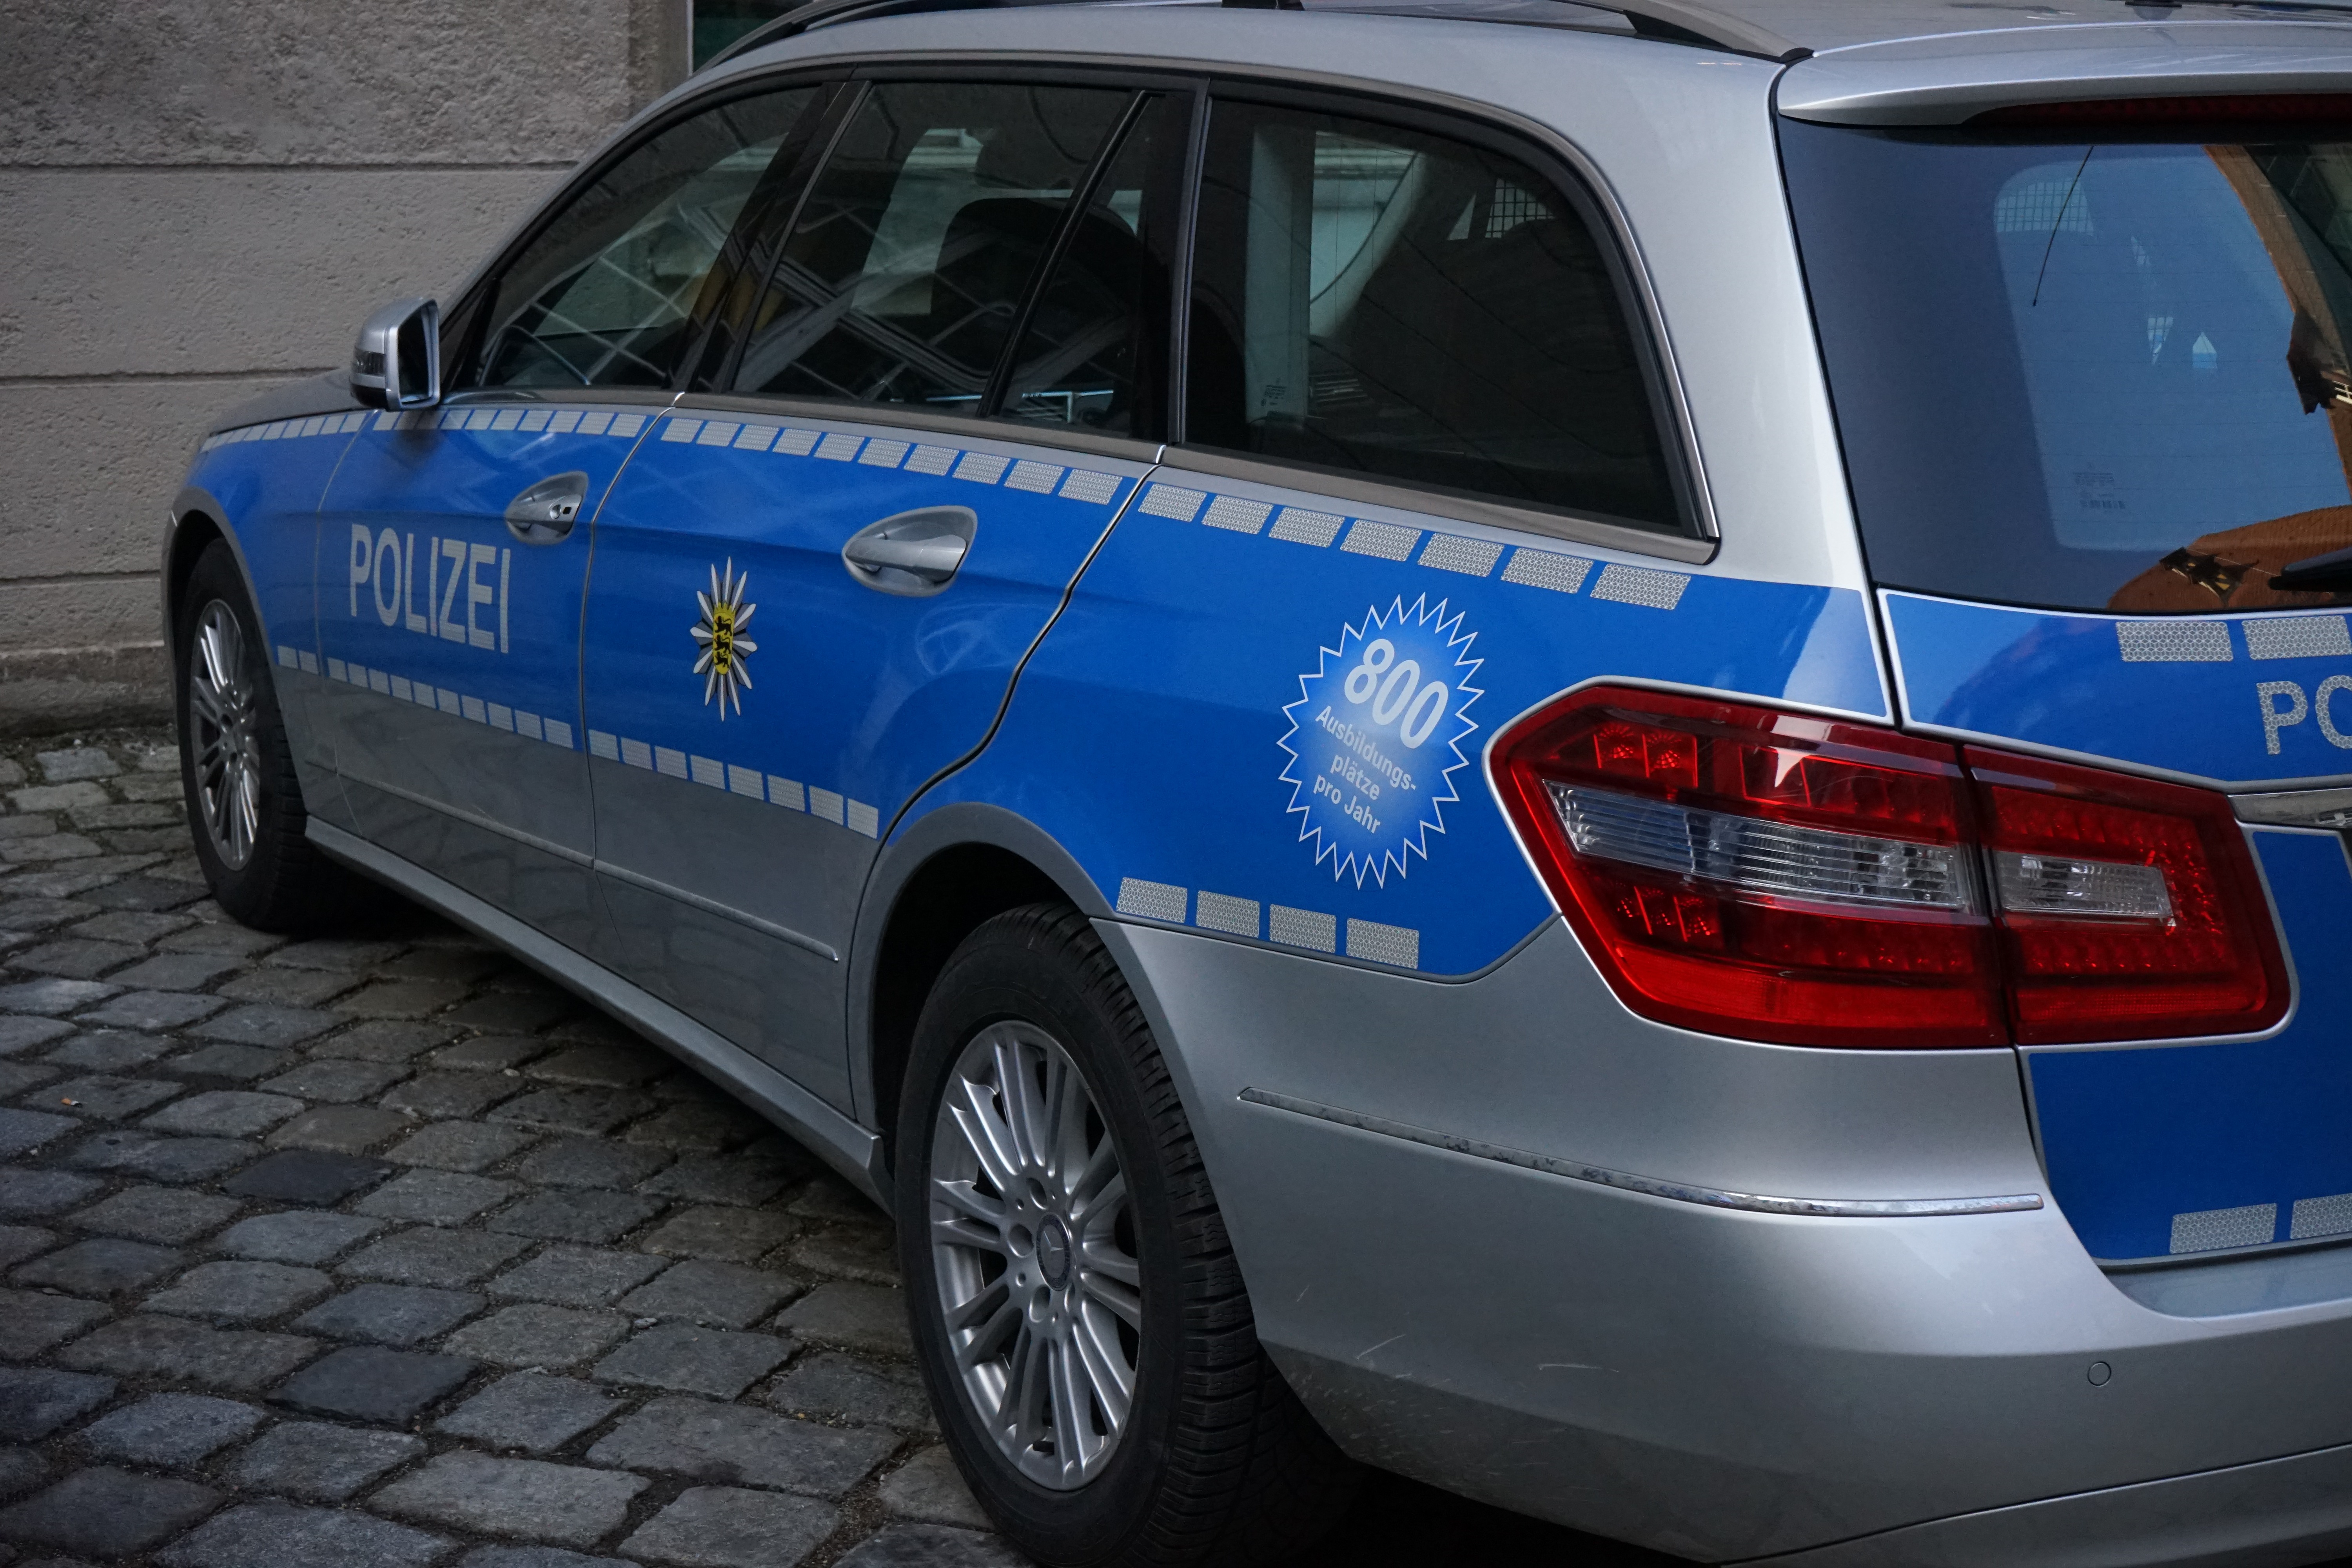
car, vehicle, auto, blue, silver, sedan, police, police car, sport utility vehicle, land vehicle, automobile make, automotive exterior, compact car, luxury vehicle, vehicle registration plate